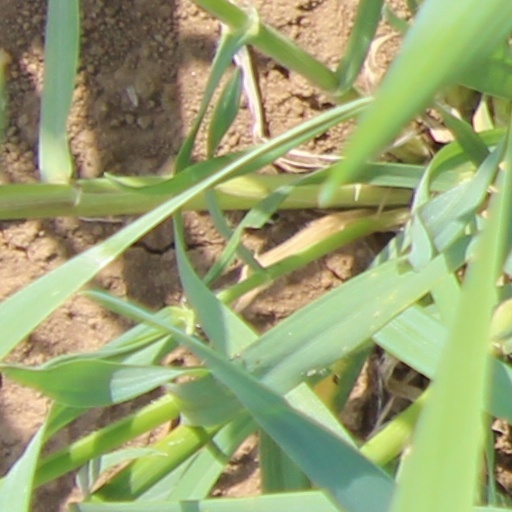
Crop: wheat